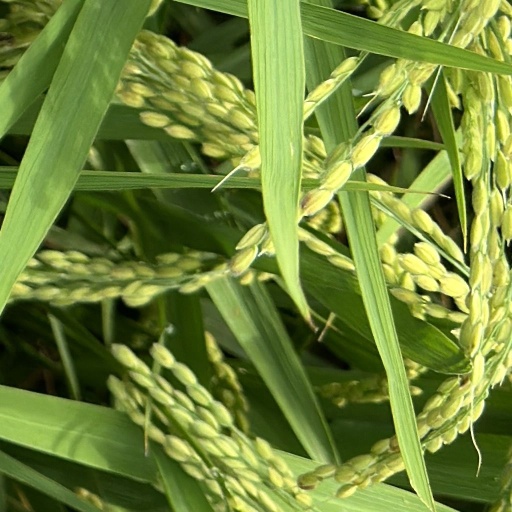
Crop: rice